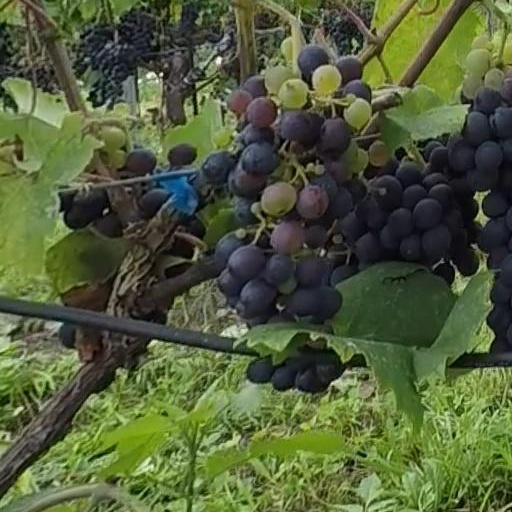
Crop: grape